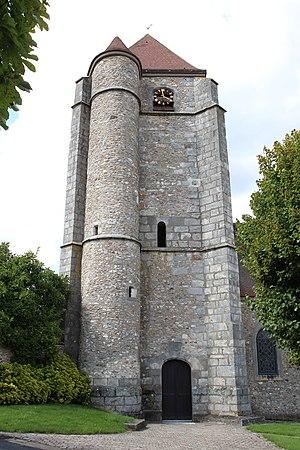
Église Sainte-Monégonde d'Orphin en France.
Orphin est une commune française située dans le département des Yvelines en région Île-de-France.